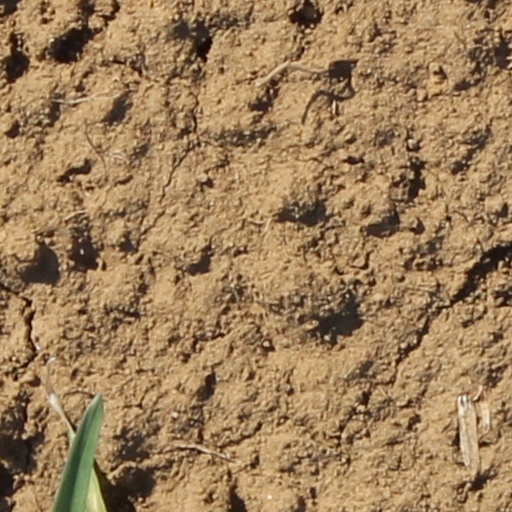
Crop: wheat